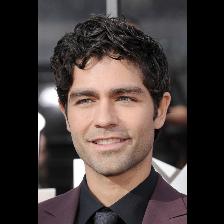
Label: Human